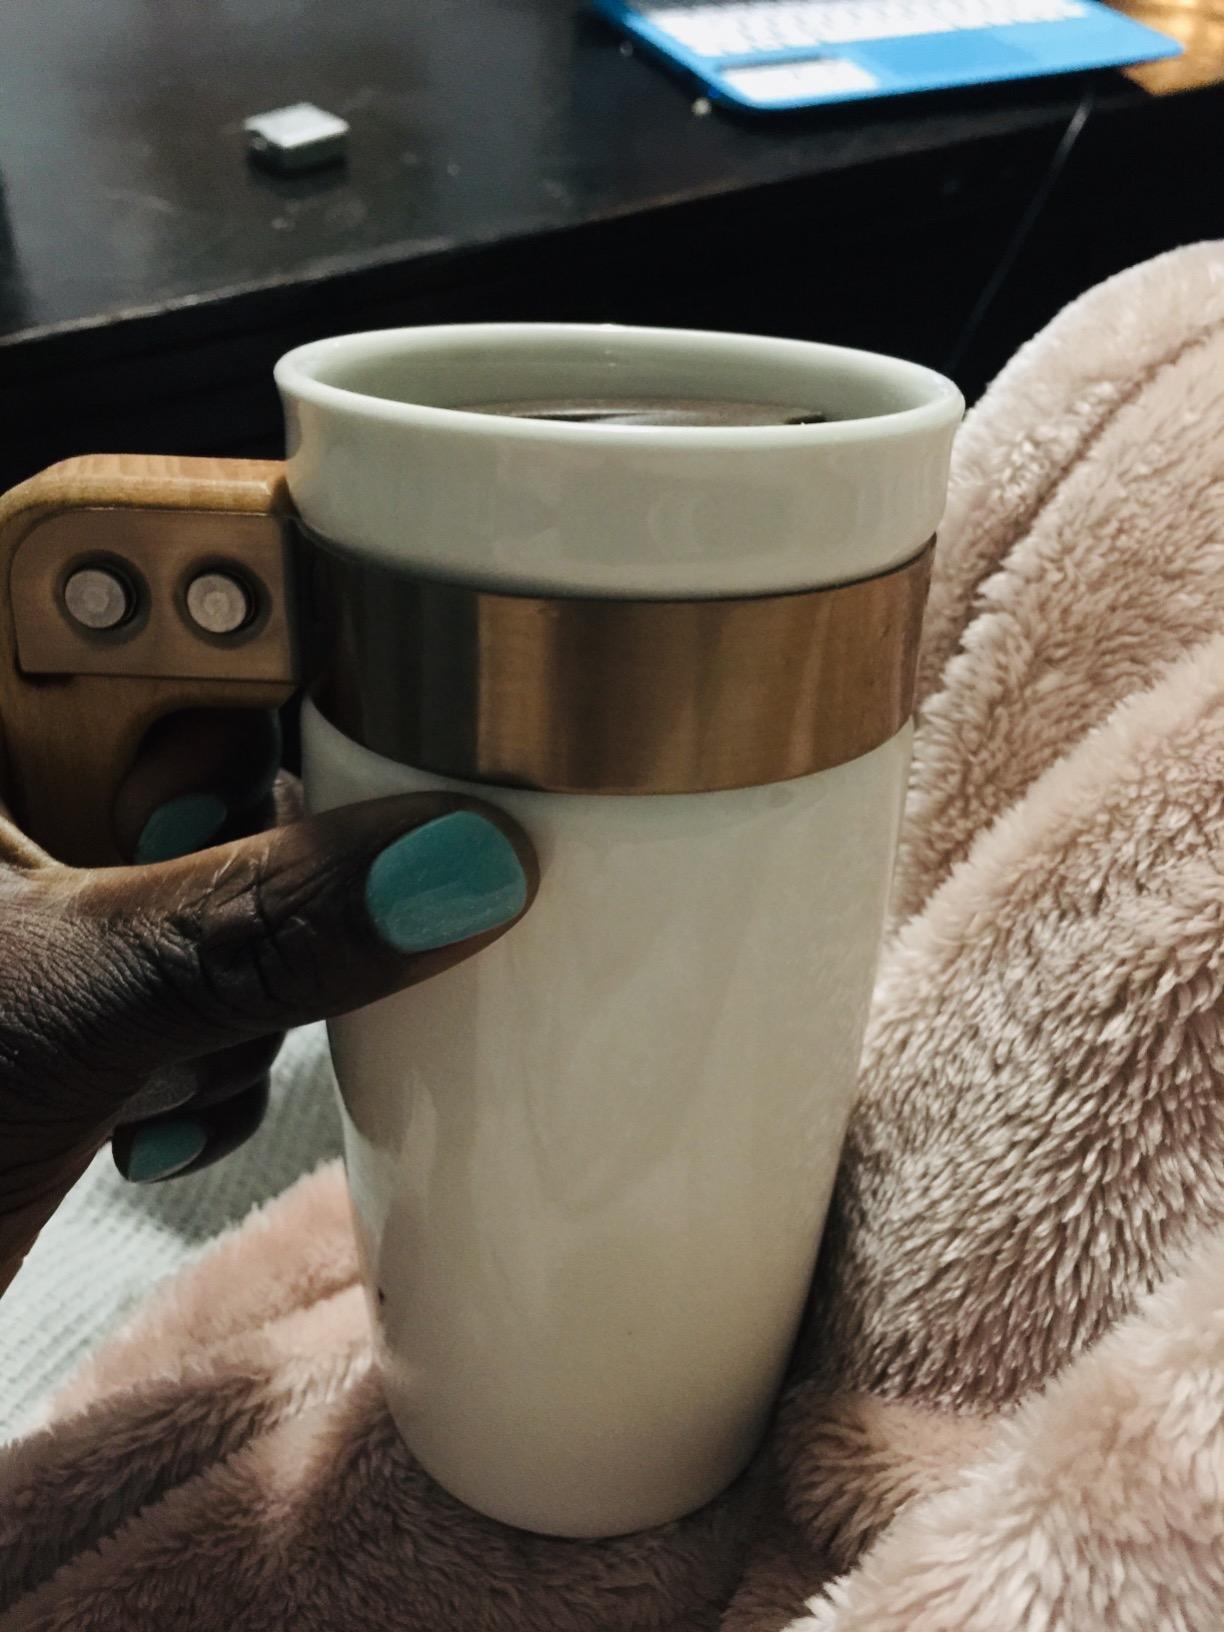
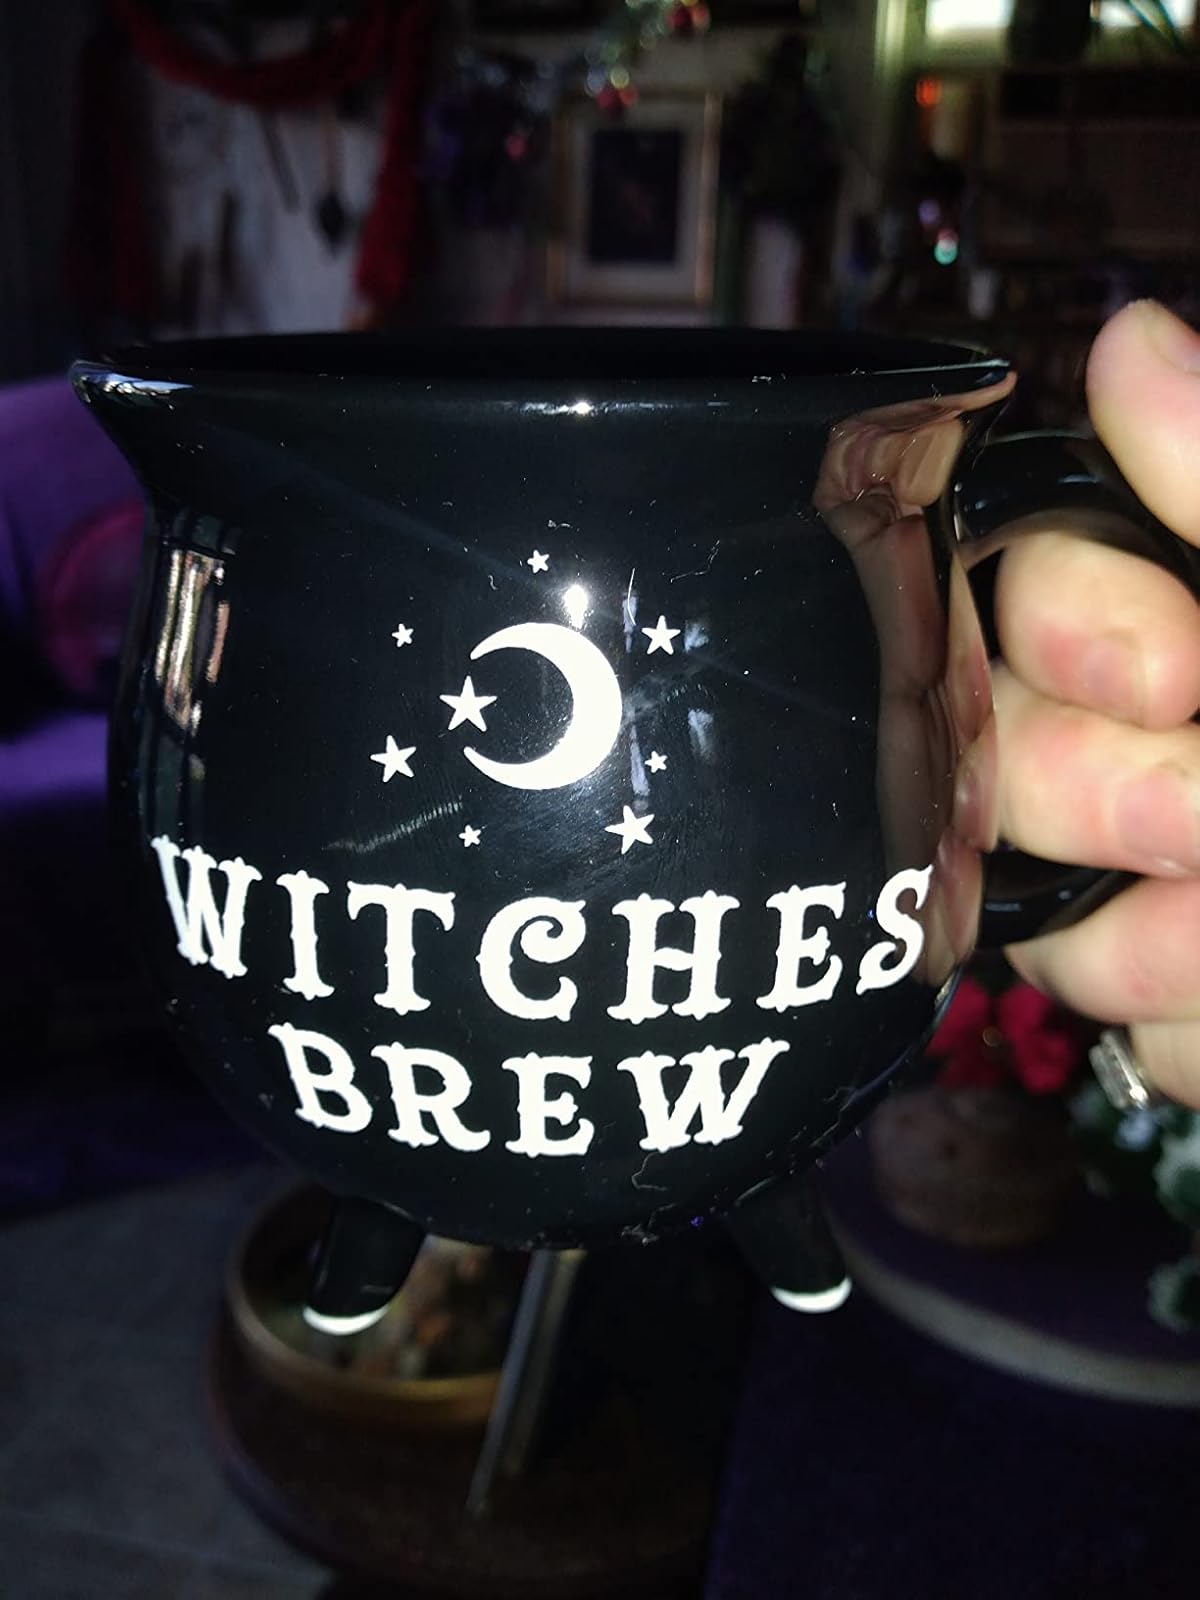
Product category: items_mug
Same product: no